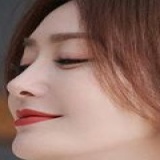
diễn viên Tần Lam